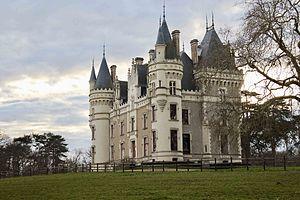
La façade nord-est du château de La Baronnière
Le château de La Baronnière est un château du XIXᵉ siècle situé à La Chapelle-Saint-Florent, en France.
Mauges-sur-Loire est une commune française située dans le département de Maine-et-Loire, en région Pays-de-la-Loire, créée le 15 décembre 2015. Elle est issue de la fusion des communes de l'ancienne communauté de communes du canton de Saint-Florent-le-Vieil. Située au nord-est des Mauges, elle borde la Loire.
Le château de Challain-la-Potherie, situé dans la commune française de Challain-la-Potherie en Maine-et-Loire, a été construit de 1847 à 1854 dans le style néo-gothique alors en vogue parmi l'aristocratie française. Son architecte, René Hodé, a dessiné beaucoup d'autres châteaux du même style en Anjou, mais Challain demeure le plus imposant. Sa taille et son allure lui valent le surnom de « petit Chambord » ou de « Chambord angevin ».